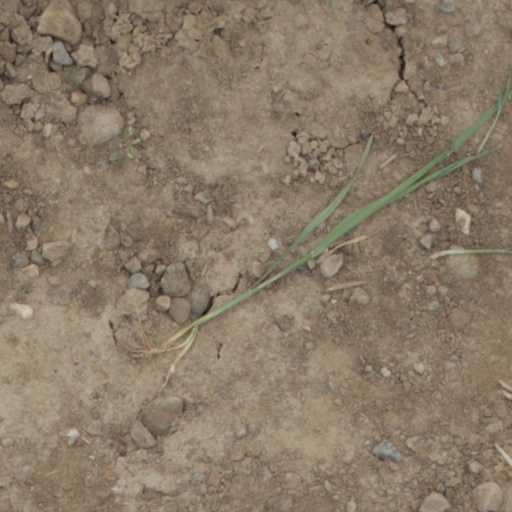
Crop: wheat